Dissolution of Gran Colombia

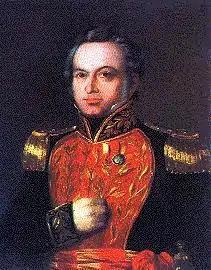
Portrait of General José Antonio Páez, 1838.

As a result of the constant onslaught of royalist guerrillas and the prevailing fear of a supposed "Holy Alliance" between France and Spain to recover the American colonies, Francisco de Paula Santander decreed on 31 August 1824 a general enlistment of all citizens between 16 and 50 years old, demanding from the department of Venezuela a contingent of 50,000 men to be sent to Bogotá. General José Antonio Páez, who had been General Commander of the department since 1822, delayed the execution of the decree for almost a year, fearful not only of a general mutiny, but also to demonstrate his displeasure with the decisions of the central government.